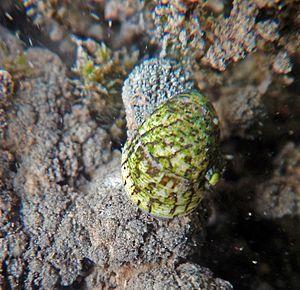
Theodoxus fluviatilis (ou Nérite des rivières) ici photographié (en aout 2016) dans une zone active d'encroutement minéral (d'origine algale et ou bactérienne) dans la rivière ""Sèvre niortaise"", dans une partie peu profonde et bien éclairée, au lieu dit ""Pont romain d'Azay-le-Brûlé"" (France). Sur ces encroûtements des gammares et de nombreux w:Theodoxus peuvent être observés en train de se nourrir. Cette section du cours d'eau est riche en zones d'encroutement qui s'y forment généralement à partir de tapis horizontaux de mousses aquatiques (bryophytes) ou de tapis verticaux de Marchantiophyta. Certains encroutements épais se sont formés sur du fil de pêche, il sont donc récents. Remarque
Theodoxus fluviatilis est une espèce de mollusque d'eau douce et saumâtre. Ce gastéropode herbivore appartient au genre Theodoxus, classé dans la famille des Neritidae.